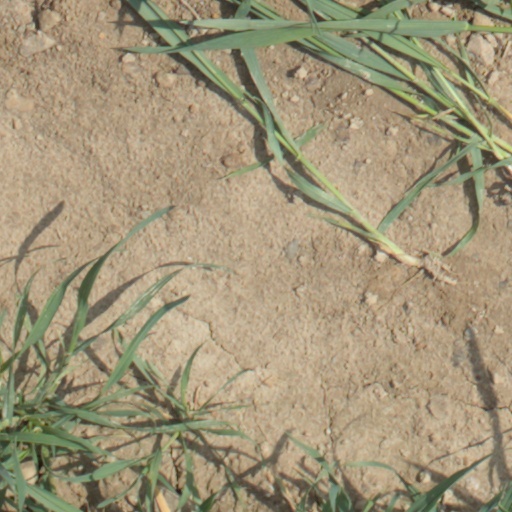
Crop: wheat